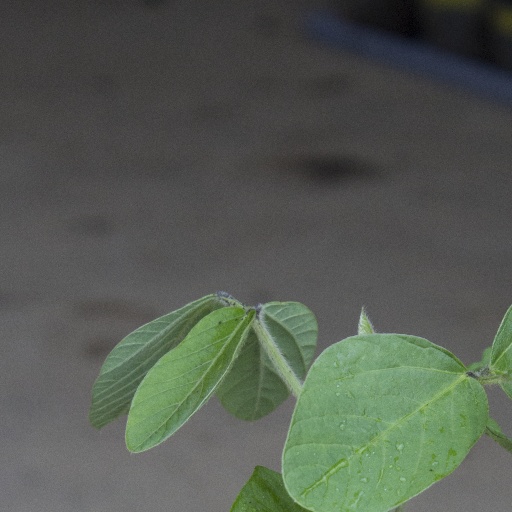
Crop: soybean